Giorgio Berrugi

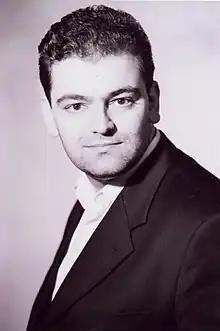
Berrugi

In 2007 Berrugi started private vocal instruction with La Scala baritone Carlo Meliciani. He made his operatic debut at the Venice Teatro La Fenice as Rodolfo in "La bohème" in 2008. Further vocal studies followed with Francisco Araiza and with pianist Eytan Pessen, with whom he has also performed a recital at the Ian Rosenblatt Recital Series at Wigmore Hall.